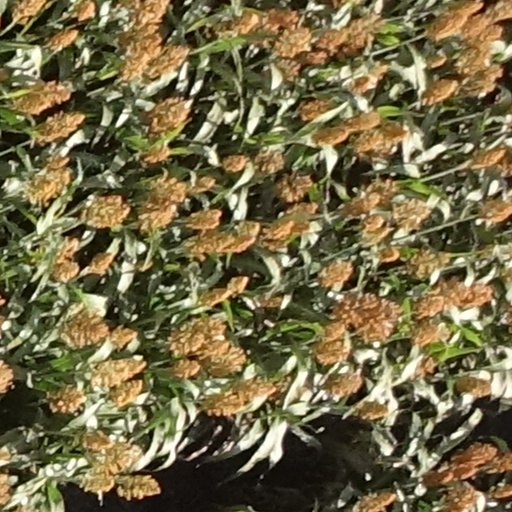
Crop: sorghum